Great Pagoda, Kew Gardens

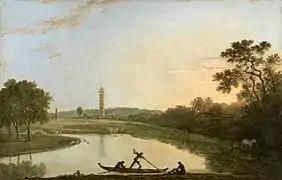
"" by Richard Wilson, 1762

By instinct and training, Chambers was a Palladian architect. In his "Treatise on Civil Architecture", he wrote, "Amongst the restorers of the ancient Roman architecture, the style of Palladio is correct and elegant". Nevertheless, he was quite willing to employ Chinese structural designs, although he considered them to be "toys", only suitable as inspiration for garden ornaments. Chambers himself described the inspiration for the pagoda in his "The Gardens and Buildings at Kew in Surry", published in 1763. "The design is an imitation of the Chinese Taa, described in my account of the "Buildings, Gardens &c of the Chinese"". He had already designed an earlier structure at Kew in such a style, "The House of Confucius".